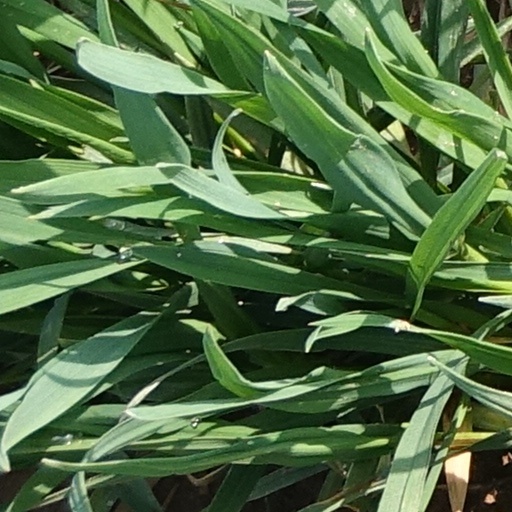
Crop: wheat